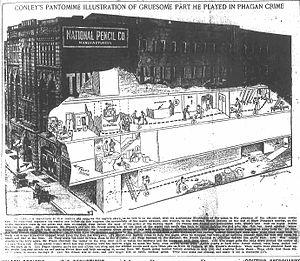
Leo Max Frank, né le 17 avril 1884 et mort lynché le 17 août 1915, est un directeur d'usine américain de confession juive. En 1913, une adolescente de 13 ans qui travaillait dans l'usine qu'il dirigeait à Atlanta, est retrouvée violée et assassinée. Il est interpellé comme suspect, ainsi que deux de ses employés. L'un de ces derniers, Jim Conley, avoue le crime et désigne Frank comme son complice. Frank est alors condamné à la peine capitale. Très médiatisé à l'époque, le jugement est également controversé, tandis que Leo Frank fait l'objet d'une campagne de haine à teneur antisémite.